Hatidža Beriša

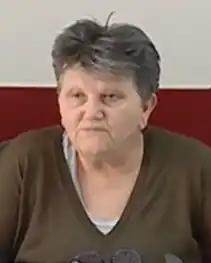
Beriša in 2020

She was born in 1961 to a pro-Serbian Kosovo Albanian family in Klina, AR Kosovo and Metohija, PR Serbia, FPR Yugoslavia. Her father Halil fought as a soldier of the Royal Yugoslav Army and was captured by the German Army and held in German prison camps.